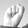
ASL letter: S